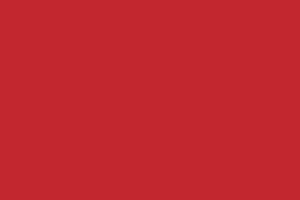
Le drapeau du Maroc est un drapeau servant d'emblème au Royaume du Maroc à partir de 1915, trois ans après le début du protectorat français au Maroc. Il est rouge frappé d'une étoile verte à cinq branches.
Le gouvernement Bekkay Ben M’barek Lahbil est le premier gouvernement marocain depuis l'indépendance en 1956. Formé le 7 décembre 1955, il est remplacé le 26 octobre 1956 par le gouvernement Bekkaï II.